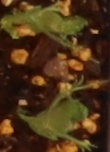
Label: Field Pea